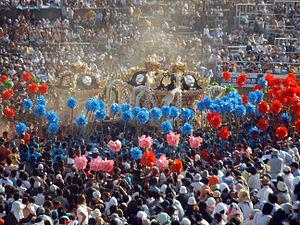
Nada no henka matsuri est une fête se déroulant au village de Shirahama, dans la municipalité d'Himeji, préfecture de Hyōgo, au Japon. Elle à lieu tous les ans, du 14 au 15 octobre.
Les festivals japonais sont généralement des rites festifs traditionnels, notamment les matsuri. Plusieurs festivals tirent leurs origines de Chine depuis des siècles mais ont subi de grands changements lors de leur mélange avec les coutumes locales.